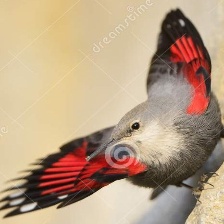
Species: WALL CREAPER
Scientific name: TICHODROMA MURARIA